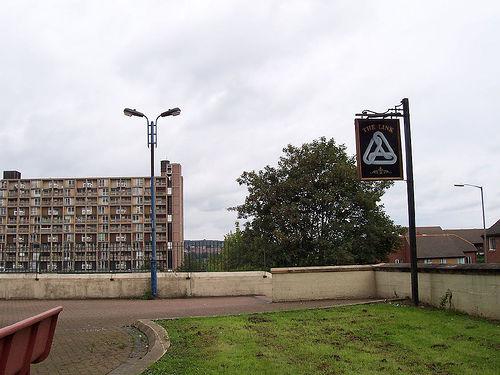
Weather: cloudy or overcast